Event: Nepal Earthquake
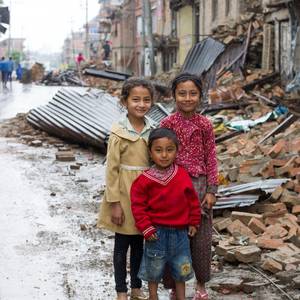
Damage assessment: damage